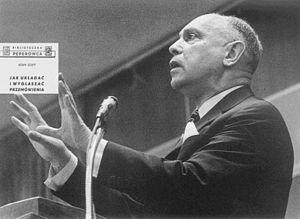
Adam Schaff est un philosophe marxiste polonais, travaillant également sur les questions relatives à la théorie de la connaissance ; jusqu'en 1968, idéologue officiel du Parti ouvrier unifié polonais, le parti au pouvoir sous la République populaire de Pologne.